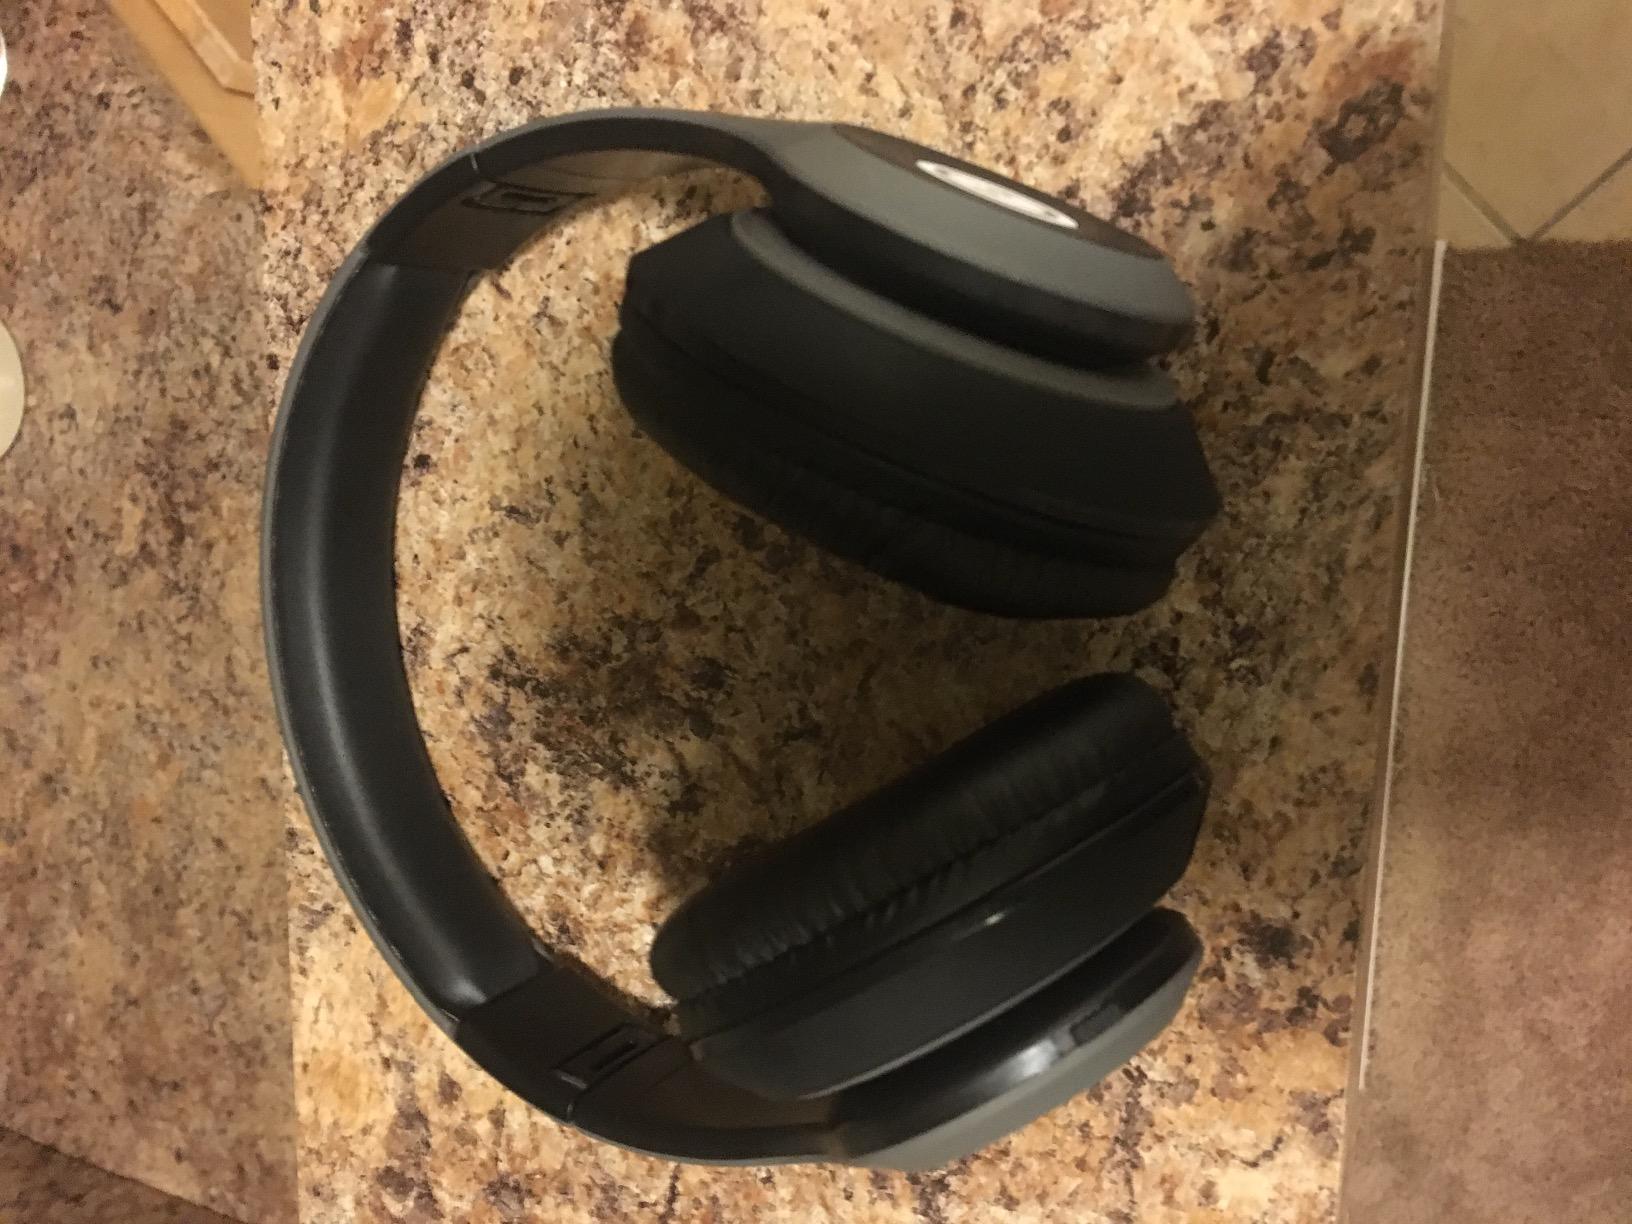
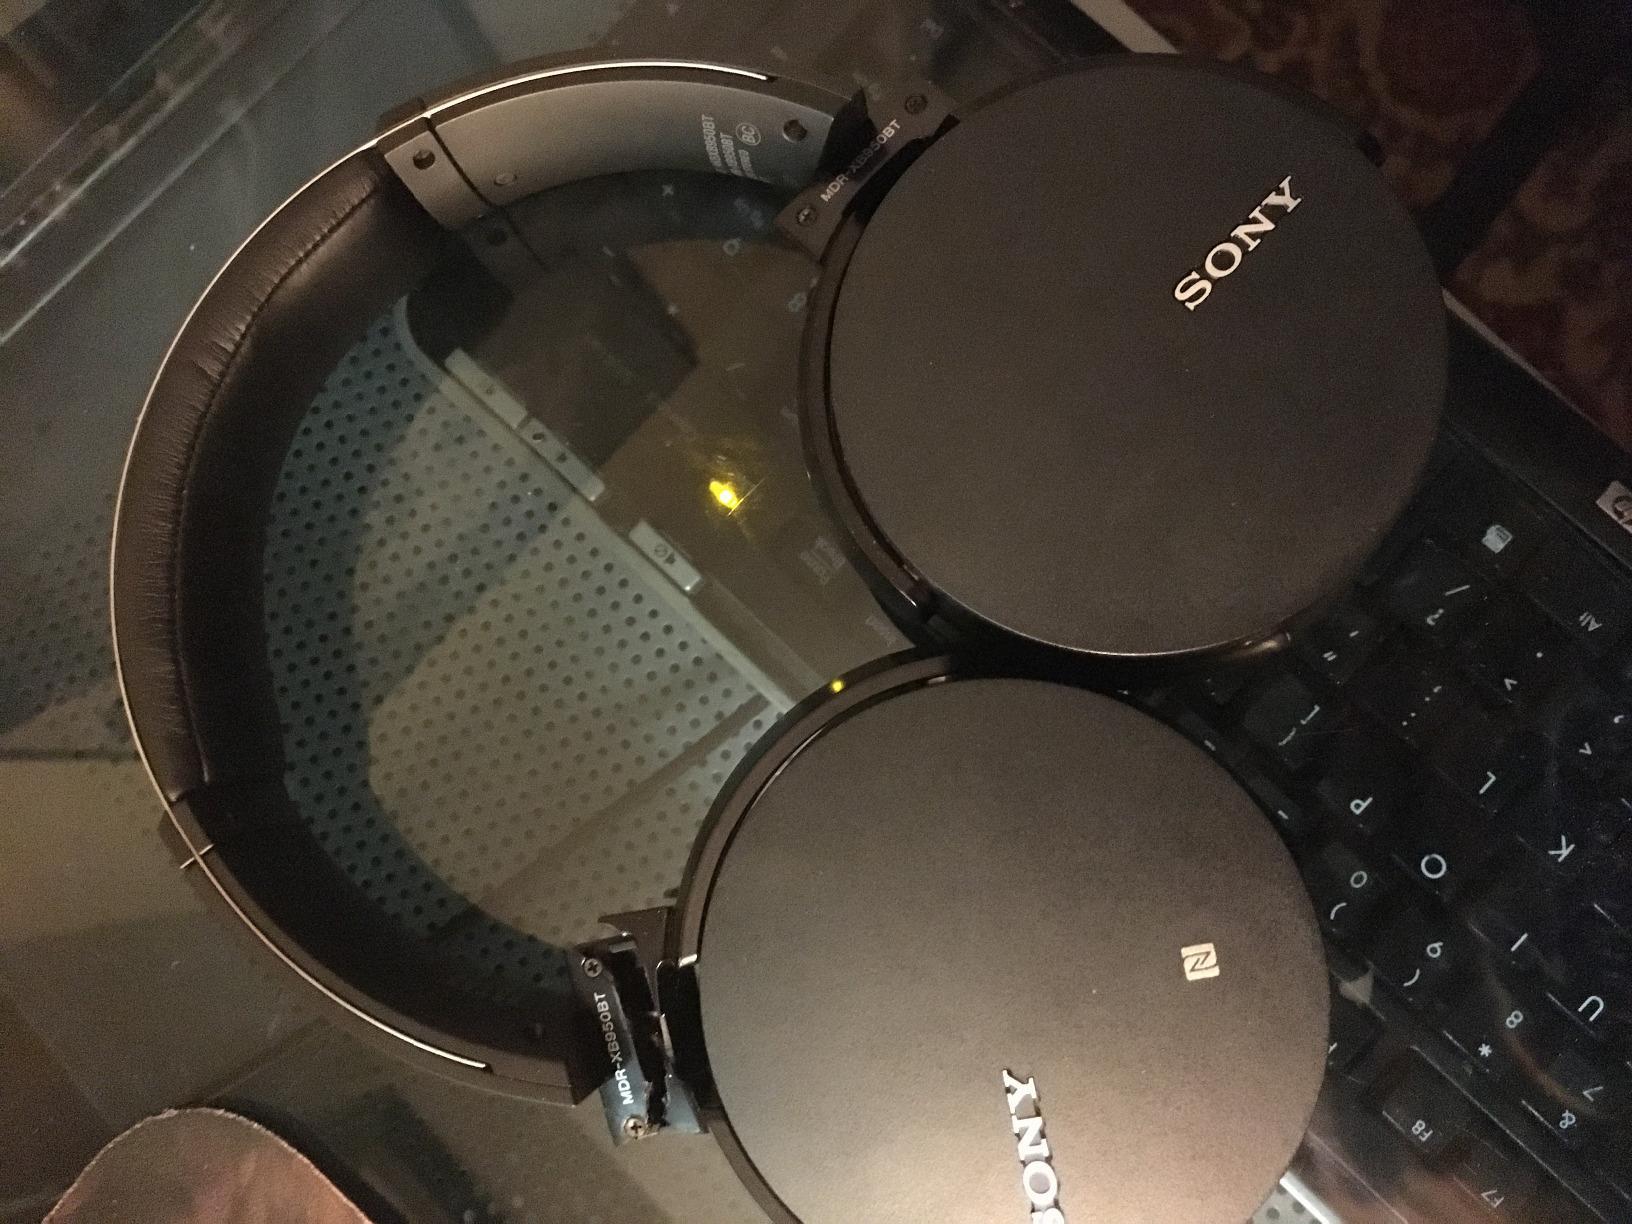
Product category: headphones
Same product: no